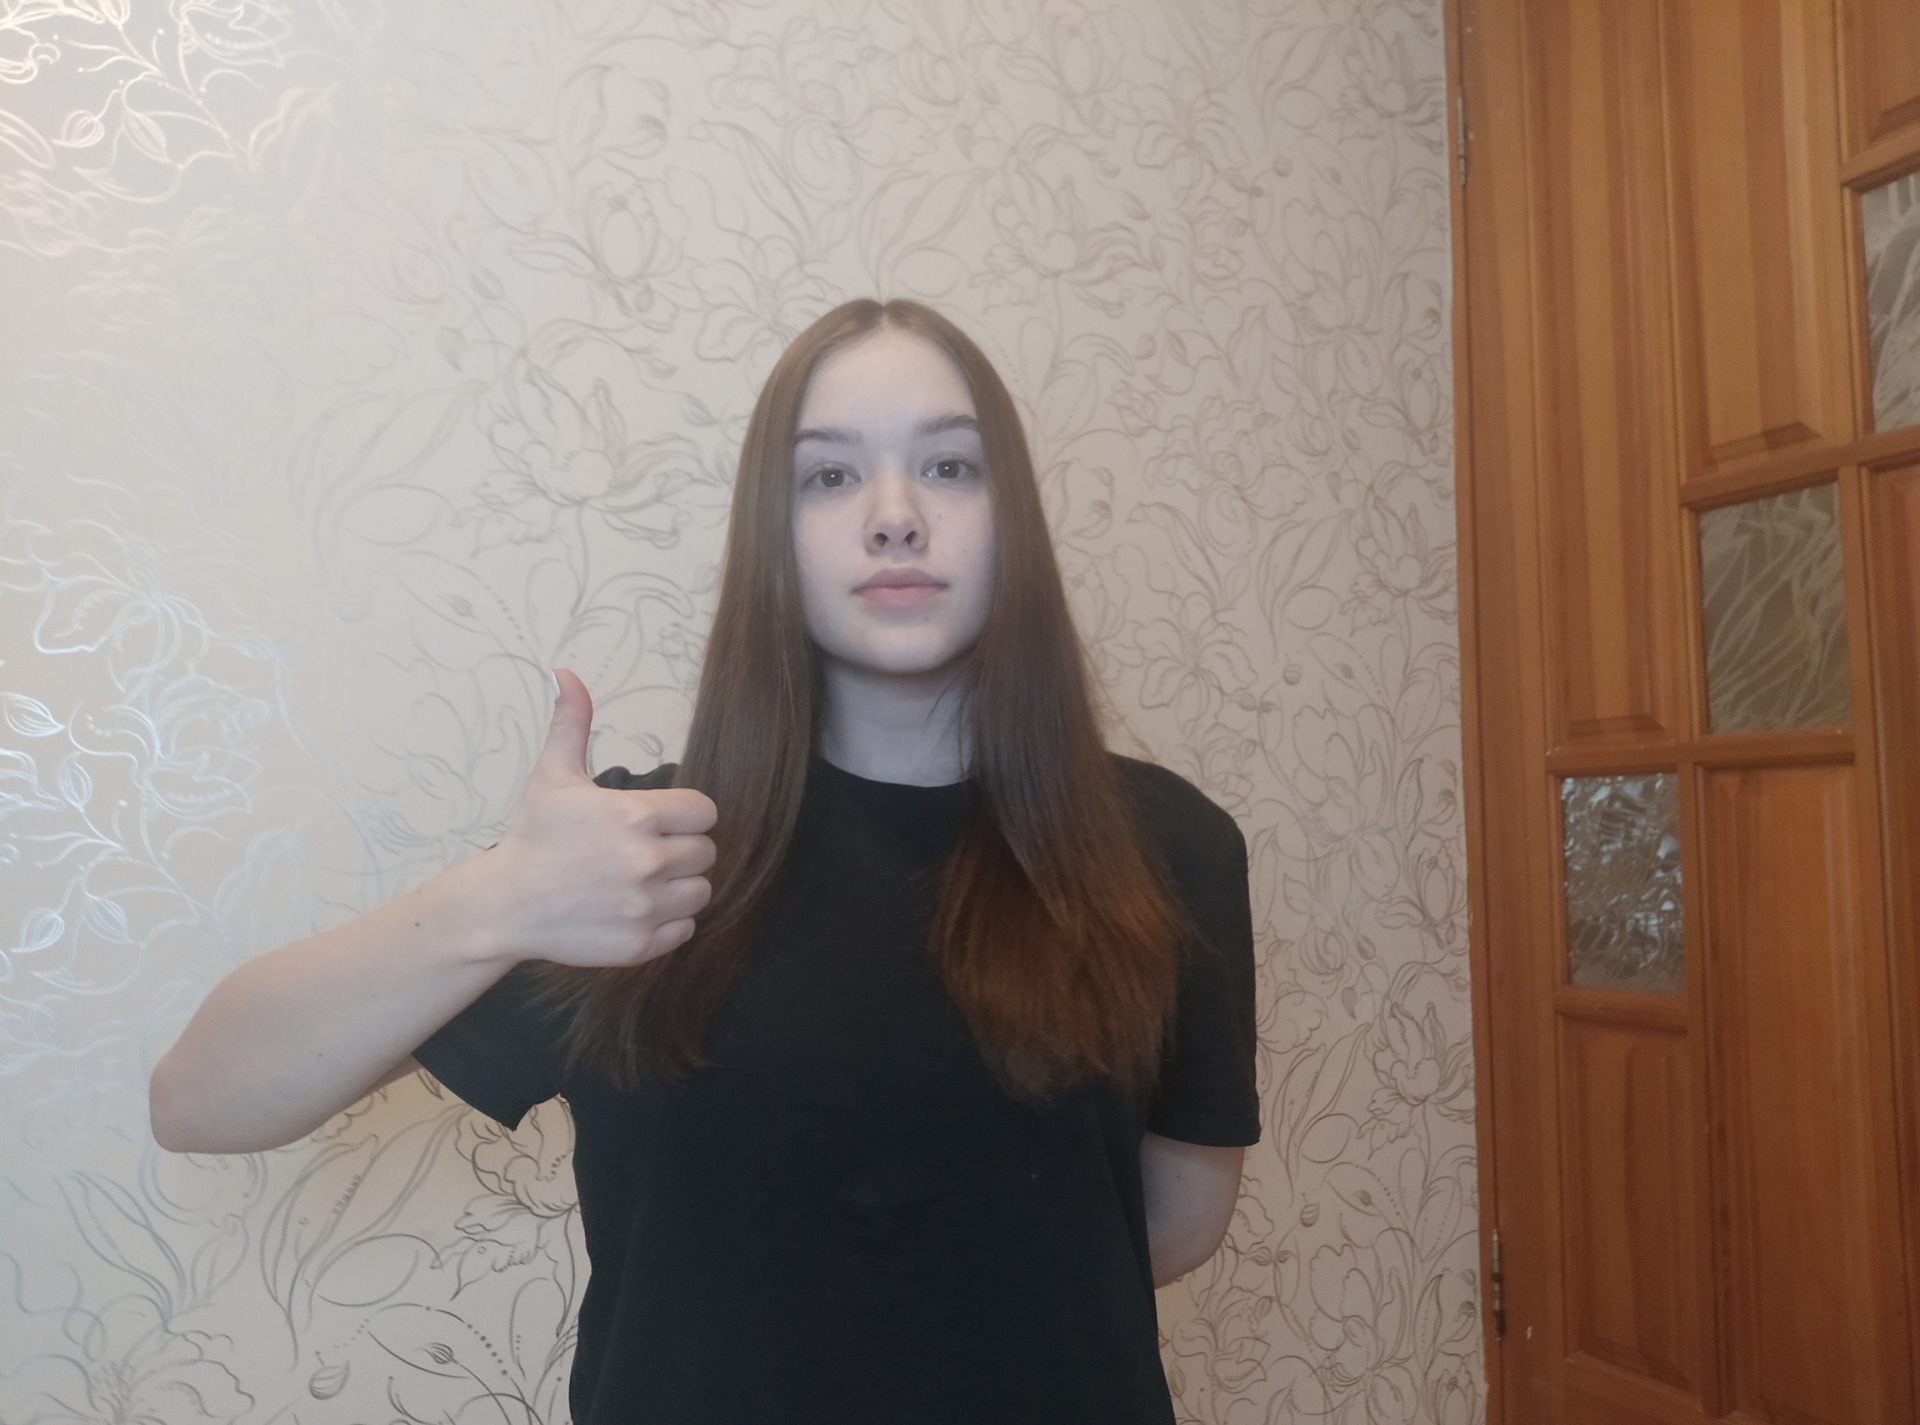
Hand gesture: like